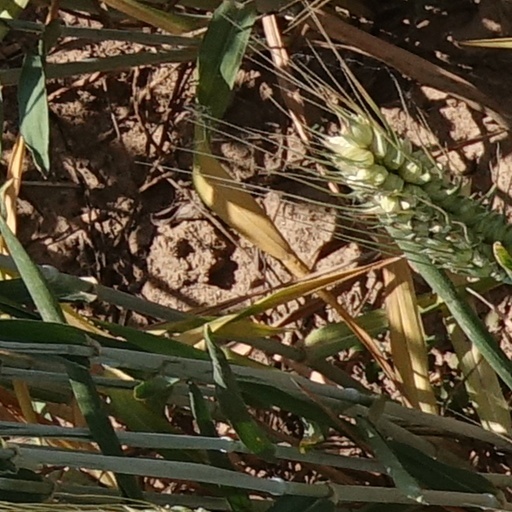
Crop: wheat